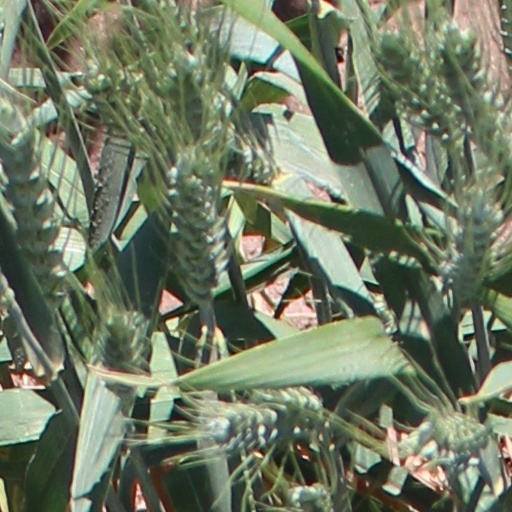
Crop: wheat